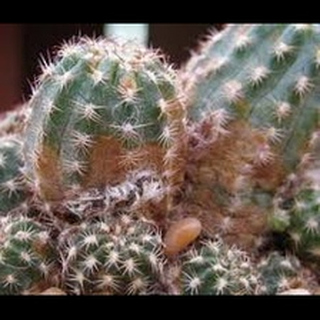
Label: wheat_mite